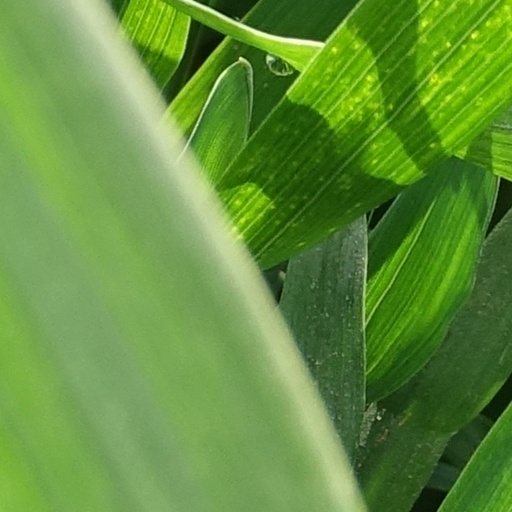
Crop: wheat